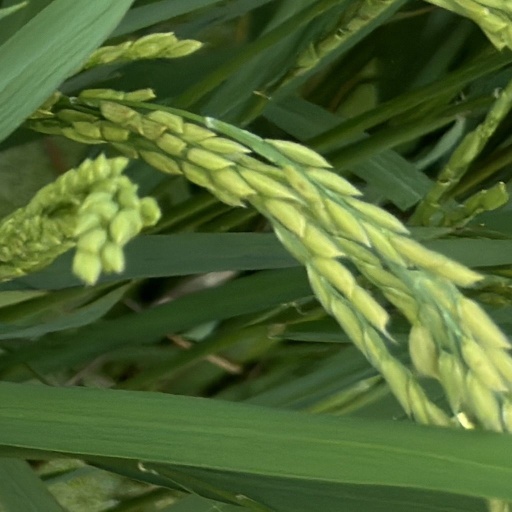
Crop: rice